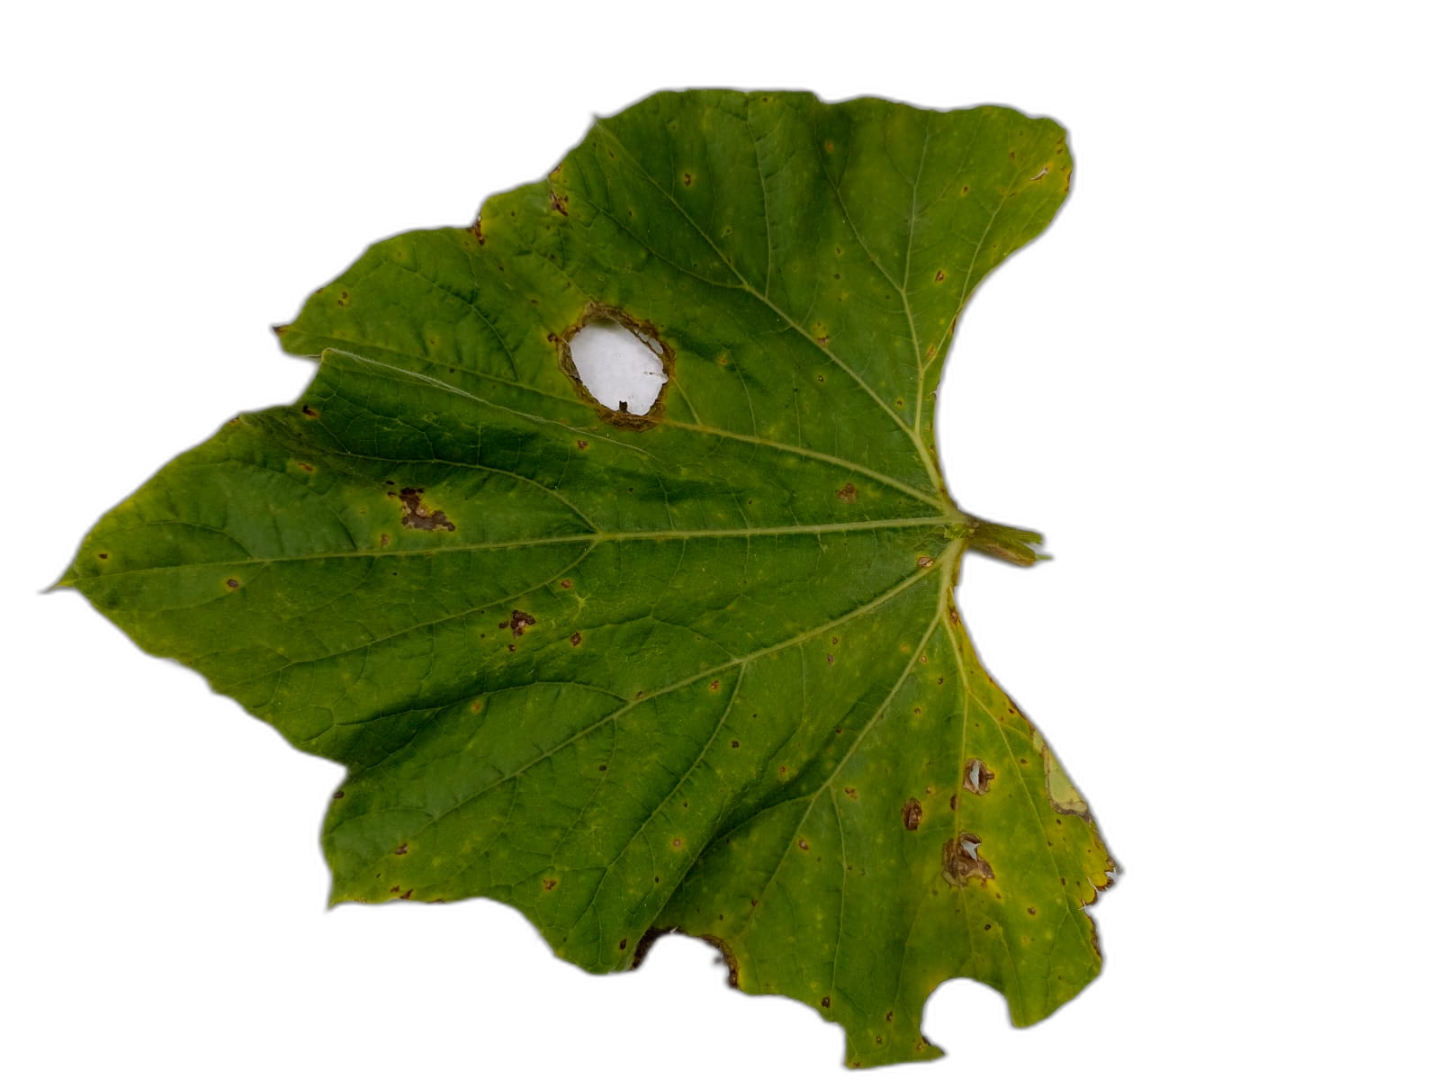
Crop: Bottle Gourd
Label: Anthracnose